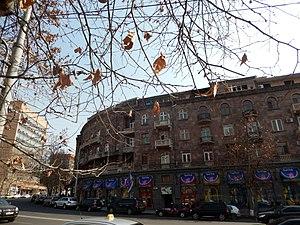
Anna Ter-Avetikian a été la première arménienne à exercer la profession d'architecte. Elle a conçu un nombre élevé de bâtiments remarquables à travers le pays et a été primée à de nombreuses reprises pour son travail.